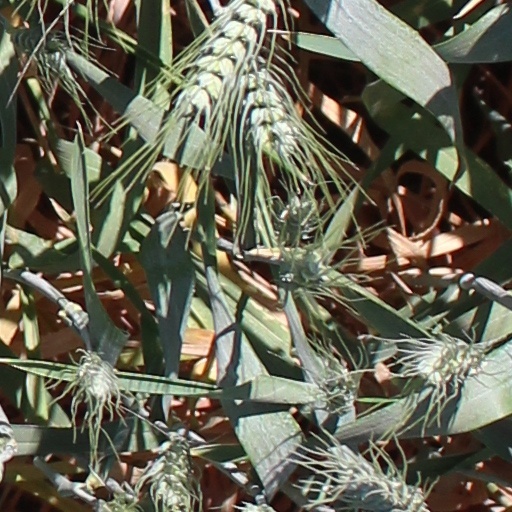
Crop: wheat